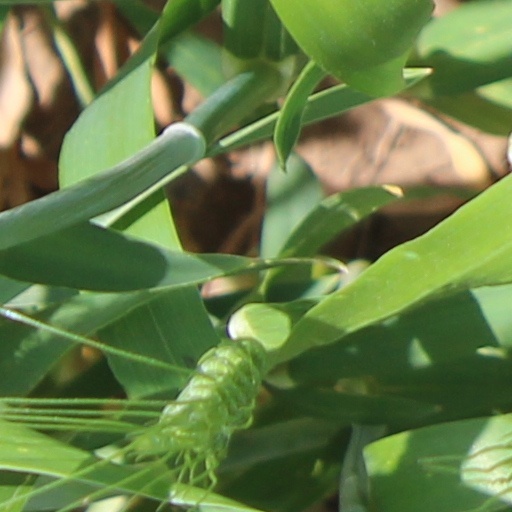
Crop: wheat